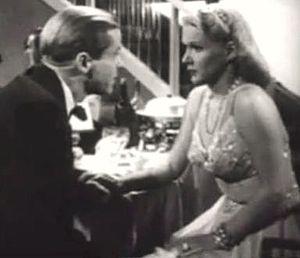
June Vincent, née le 17 juin 1920 à Harrod, Ohio, décédée le 20 novembre 2008 à Aurora, Colorado, est une actrice américaine.
Paul Ivano est un directeur de la photographie français, né Pavle Ivanišević le 13 mai 1900 à Nice, mort le 9 avril 1984 à Los Angeles — Quartier de Woodland Hills.
L'Ange noir est un film américain réalisé par Roy William Neill sorti en 1946.